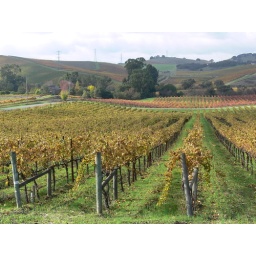
Across the street from my aunt Nancy's house in Napa. Beautiful fall/winter colors.